Jamie Chung

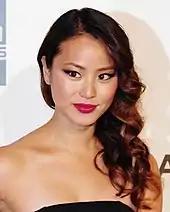
Chung at the 2012 Tribeca Film Festival premiere of "Knife Fight"

Jamie Jilynn Chung (born April 10, 1983) is an American actress and former reality television personality. She began her career in 2004 as a cast member on the MTV reality series "" and subsequently through her appearances on its spin-off series, "". She is regarded by many as the "Real World" alumna with the most successful media career.